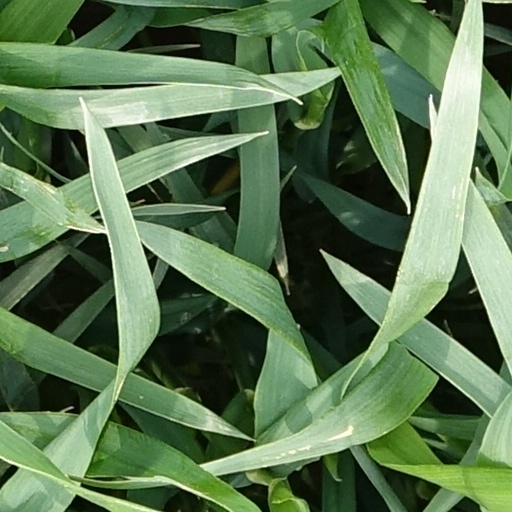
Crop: wheat